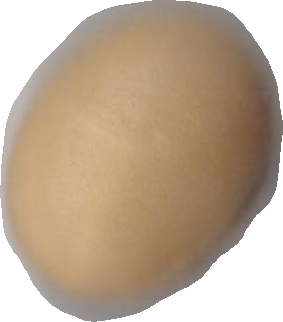
Variety: Dega